Sultan Said Khan

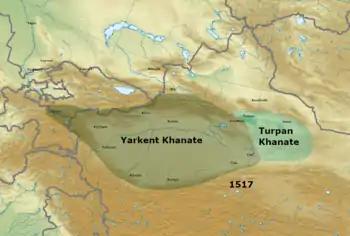
Yarkent and Turpan Khanates in 1517 at the beginning of rule of Sultan Said Khan (1514–1533)

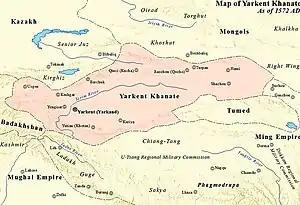
Yarkent Khanate in 1572 during rule of grandson of Sultan Said Khan Abdul Karim Khan(1560–1591)

When the Chagatai "ulus", which embraced both East and West Turkestan, collapsed, the result was the creation of two different states: "Maverannahr" in West Turkestan, with its capital at Samarkand, where Timur the Great came to power in 1370, and Moghulistan, with its capital at Almalik, near the present-day town of Gulja, in the Ili valley. Moghulistan embraced settled lands in Eastern Turkestan as well as nomad lands north of "Tangri Tagh". The settled lands were known at the time as "Manglai Sobe" or "Mangalai Suyah", which translates as Shiny Land, or Advanced Land Which Faced the Sun. These lands included west and central Tarim oasis-cities, such as Khotan, Yarkand, Yangihisar, Kashgar, Aksu, and Uch Turpan; and hardly involved eastern "Tangri Tagh" oasis-cities, such as Kucha, Karashahr, Turpan and Kumul, where a local Uyghur administration and Buddhist population still existed. The nomadic areas comprised the present Kyrgyzstan and part of Kazakhstan, including "Jettisu", the area of seven rivers.